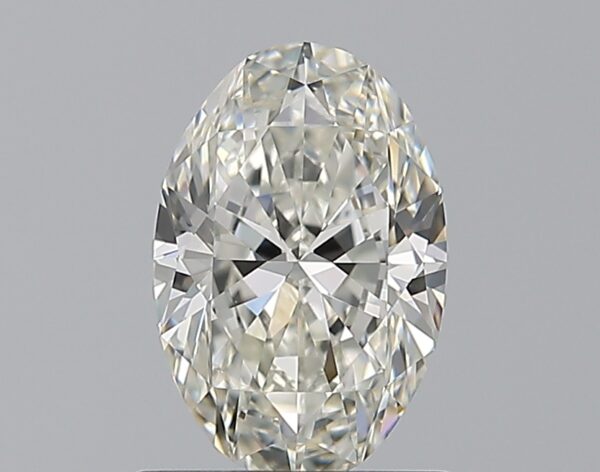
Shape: oval
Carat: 1
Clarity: VVS2
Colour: I
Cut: EX
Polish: EX
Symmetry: VG
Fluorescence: M
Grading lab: GIA
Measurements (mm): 8.15 x 5.43 x 3.39